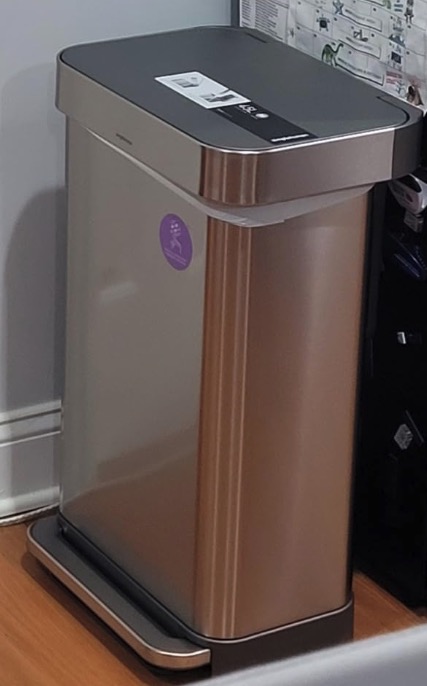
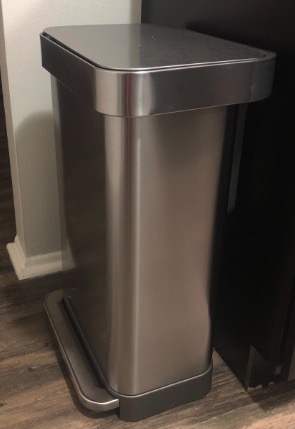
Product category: misc
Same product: yes